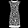
Label: Dress